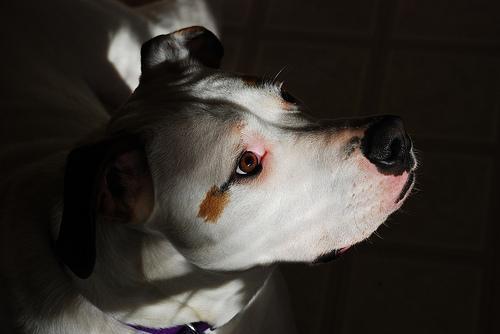
american bulldog